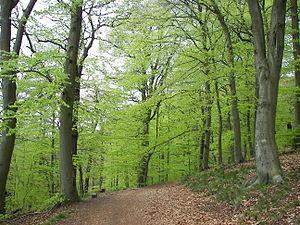
Le Hêtre commun, Fagus sylvatica, couramment désigné simplement comme le hêtre est une espèce d'arbres à feuilles caduques, indigène d'Europe, appartenant à la famille des Fagaceae, tout comme le chêne et le châtaignier.